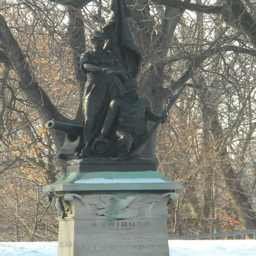
the monument , which is located .